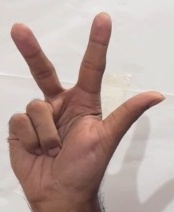
ASL sign: 3